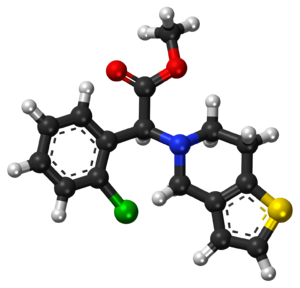
Le clopidogrel est un médicament antiagrégant plaquettaire par antagonisme aux récepteurs plaquettaires de l'adénosine diphosphate, appartenant à la classe des thiénopyridines. Il est commercialisé par Bristol-Myers Squibb et Sanofi sous la marque Plavix, par Sun Pharmaceuticals sous le nom de marque Clopilet, par Ranbaxy Laboratories sous le nom de Ceruvin. Il consiste en un énantiomère S dextrogyre. Il a été génériqué en France en 2010.